Pedro Rocha (footballer, born 1994)

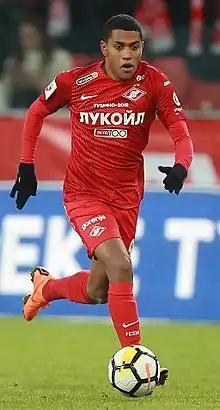
Rocha with Spartak in 2018

Pedro Rocha Neves (born 1 October 1994), known as Pedro Rocha, is a Brazilian footballer who plays as a forward for Remo.